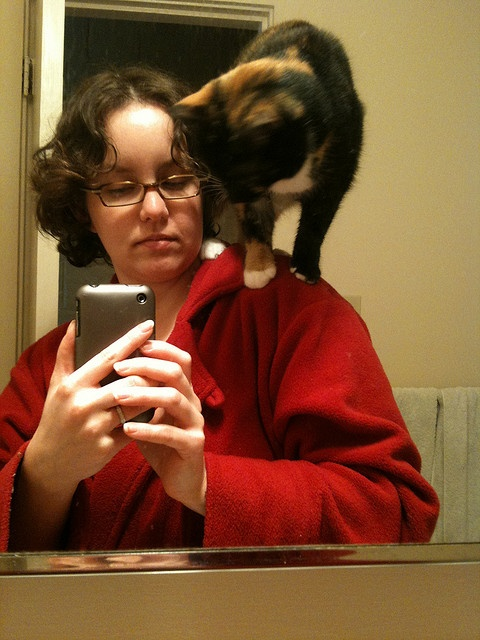
A cat stands on the shoulder of a woman who is looking at her phone.
The woman takes a picture of a cat standing on her shoulder.
A woman looks at her cell phone while her cat stands on her shoulder.
A cat is sitting on the shoulder of a woman looking at a cellphone.
A cat standing on a woman's shoulder in a bathroom.